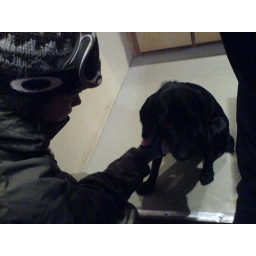
...a lovely little puppy in the bar we killed our morning in when the Ardent lift didn't open!